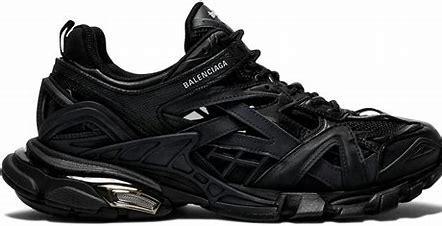
Brand: Balenciaga
Model: Track